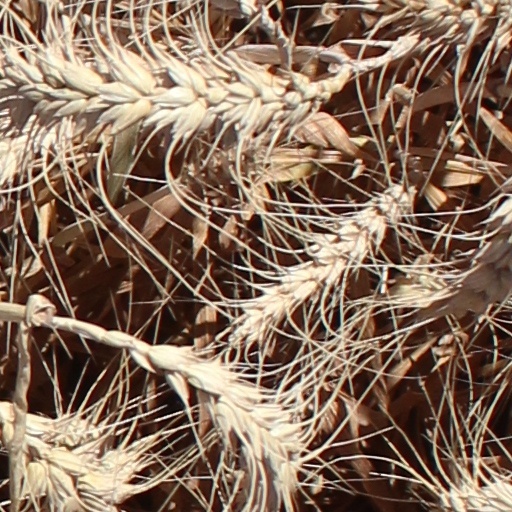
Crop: wheat